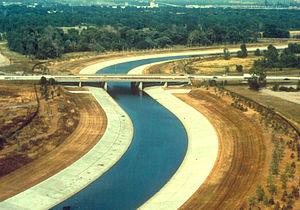
La rivière Rouge est une rivière qui traverse la région du Metro Detroit. C'est un affluent de la rivière Détroit. Elle mesure 201 kilomètres et est divisée en quatre parties : principale, supérieure, moyenne et inférieure.